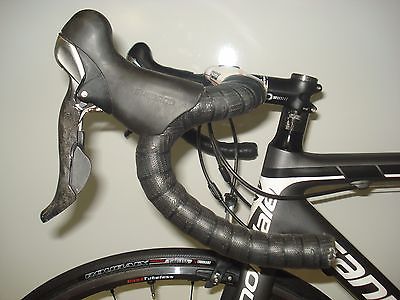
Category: bicycle